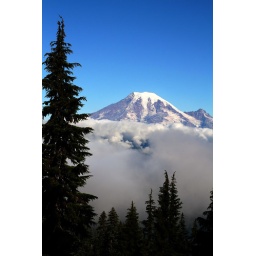
A cool looking cloud layer around the base of Mt. Rainier.